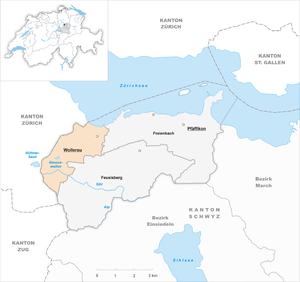
Wollerau est une commune suisse du canton de Schwytz, située dans le district de Höfe.